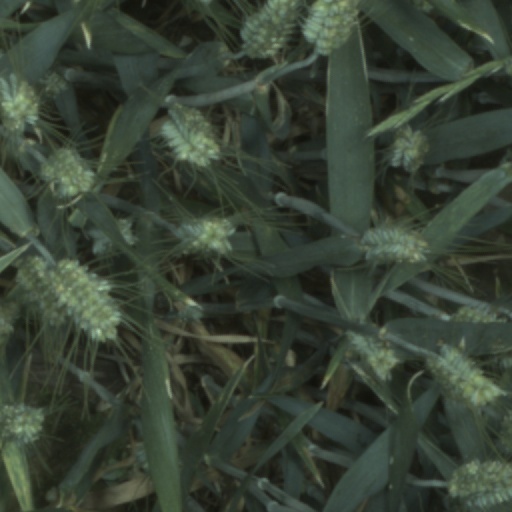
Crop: wheat